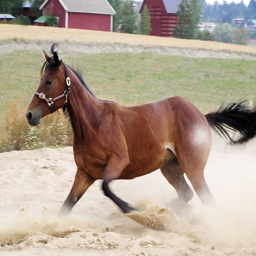
A large brown horse running down a dirt road.
A horse trots through a sand pit on a farm.
A horse galloping through the sand on a farm.
A brown horse is running in the dirt.
A horse is running through a bed of sand and kicking up dust.